Busk Margit Jonsson

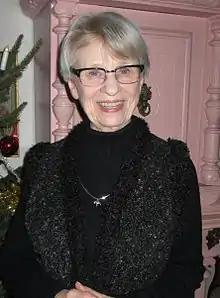
Jonsson in Stockholm in February 2016

Busk Margit Jonsson (born 10 September 1929) is a Swedish soprano opera singer.